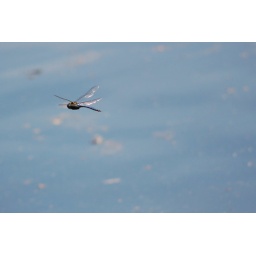
dragonfly over blue water